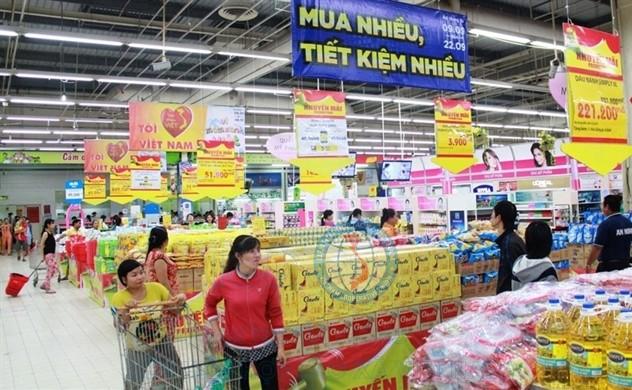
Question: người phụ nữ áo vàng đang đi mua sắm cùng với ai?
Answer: người phụ nữ áo vàng đang đi mua sắm cùng với người phụ nữ mặc áo đỏ